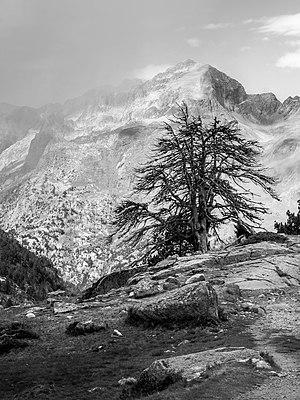
Le trou du Toro, aussi appelé de manière plus officielle Forau de Aigualluts, est un gouffre situé à 2 074 m d'altitude, dans la haute vallée de l'Esera, dans les Pyrénées espagnoles, en Aragon, au pied du massif de la Maladeta.